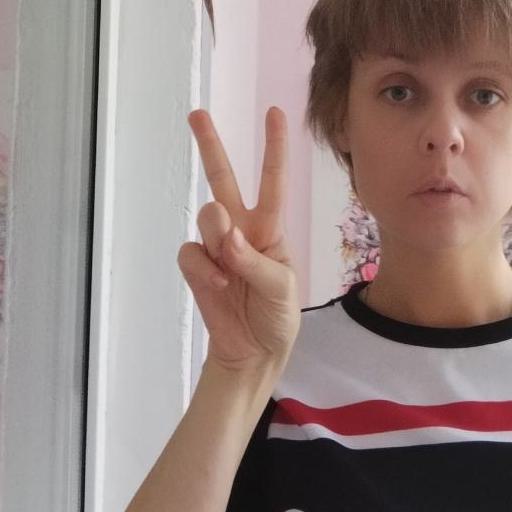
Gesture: peace